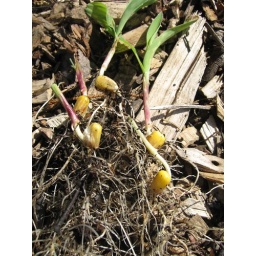
Corn in my apple trees